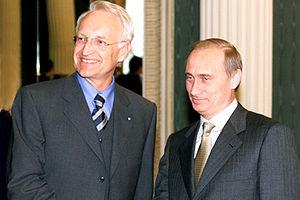
Edmund Rüdiger Stoiber, né le 28 septembre 1941 à Oberaudorf, en Bavière, est un homme politique allemand membre de l'Union chrétienne-sociale en Bavière.